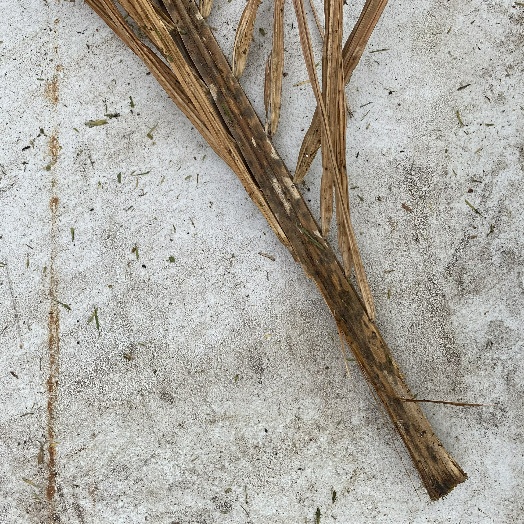
Label: Vegetation